Walter Kröhnke

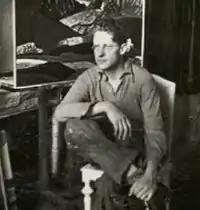
Walter Kröhnke (1930s)

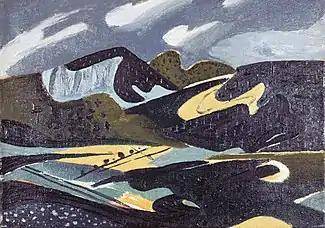
Gray Mountain Landscape

Walter Kröhnke (13 June 1903, Hamburg - 1944, Russia) was a German modernist painter.